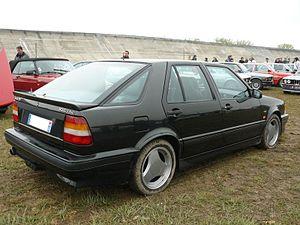
La Saab 9000 est une voiture produite par le constructeur automobile suédois Saab entre 1985 et 1998. Lancée en 1984 pour le millésime 1985, elle fut lancée en 1985 pour le millésime 1986 en Amérique du Nord.